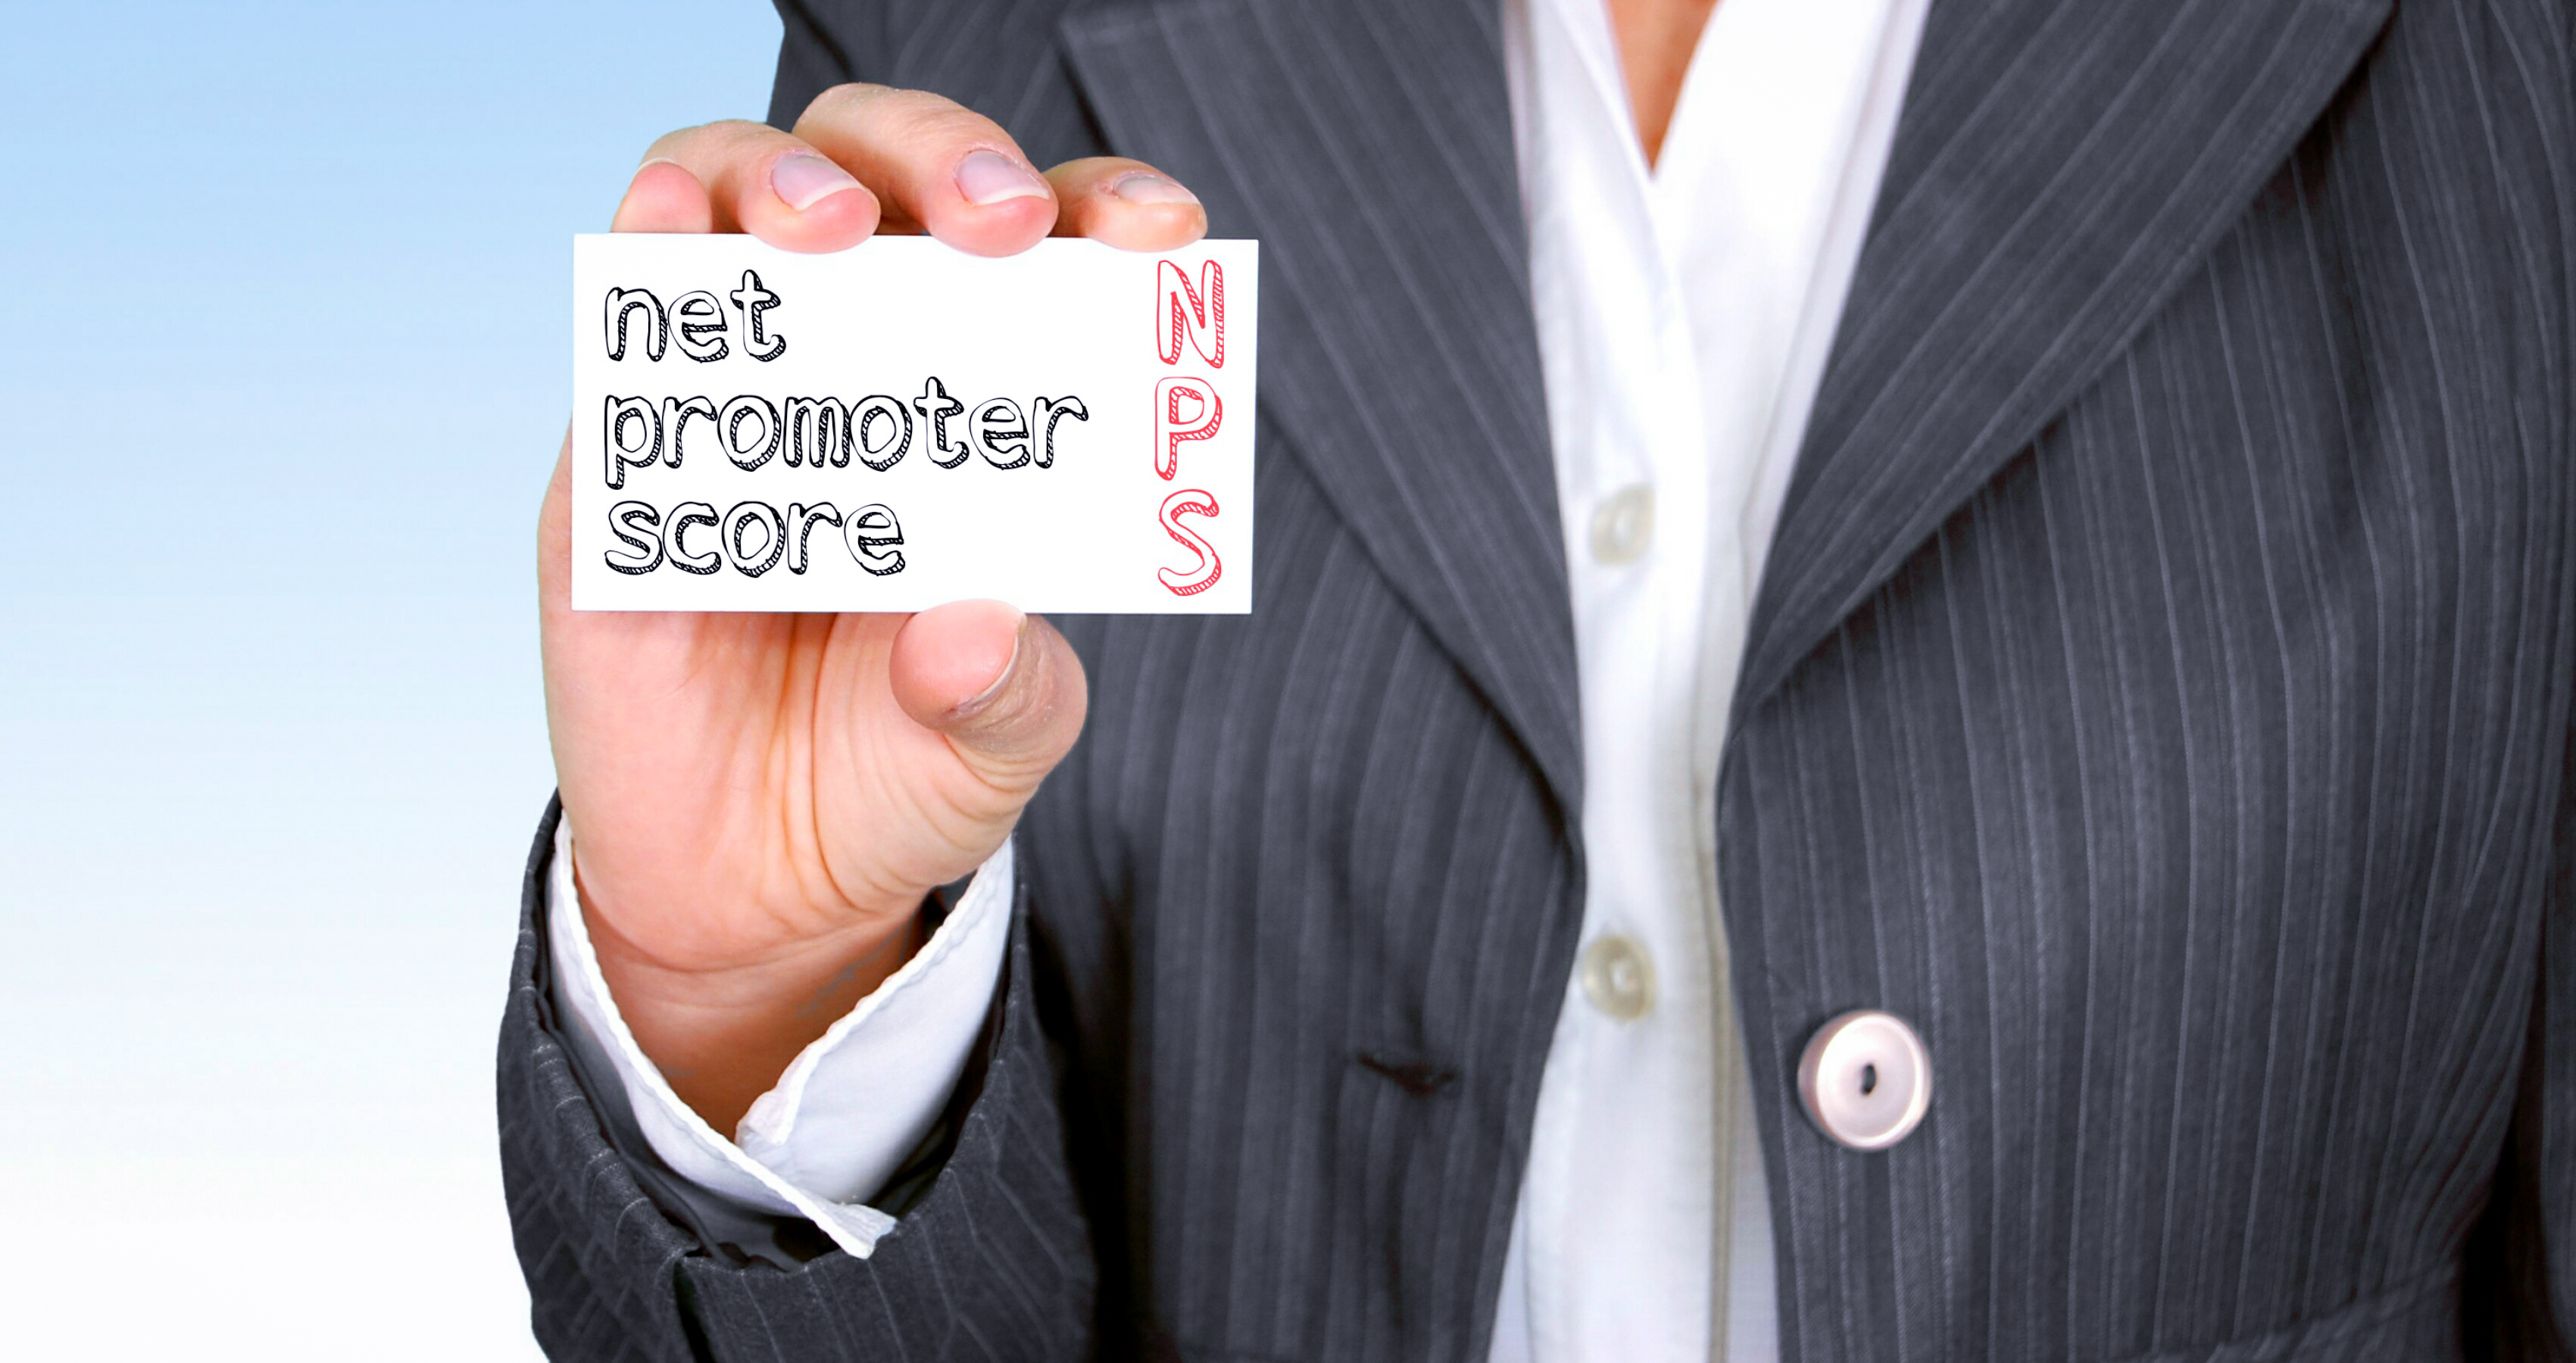
net promoter score, nps, loyal customer, advertisement, advise, business, card, career, coaching, communication, concept, consulting, contact, corporate, executive, finance, fingers, gesture, idea, woman, management, marketing, product, suit, outerwear, job, brand, gentleman